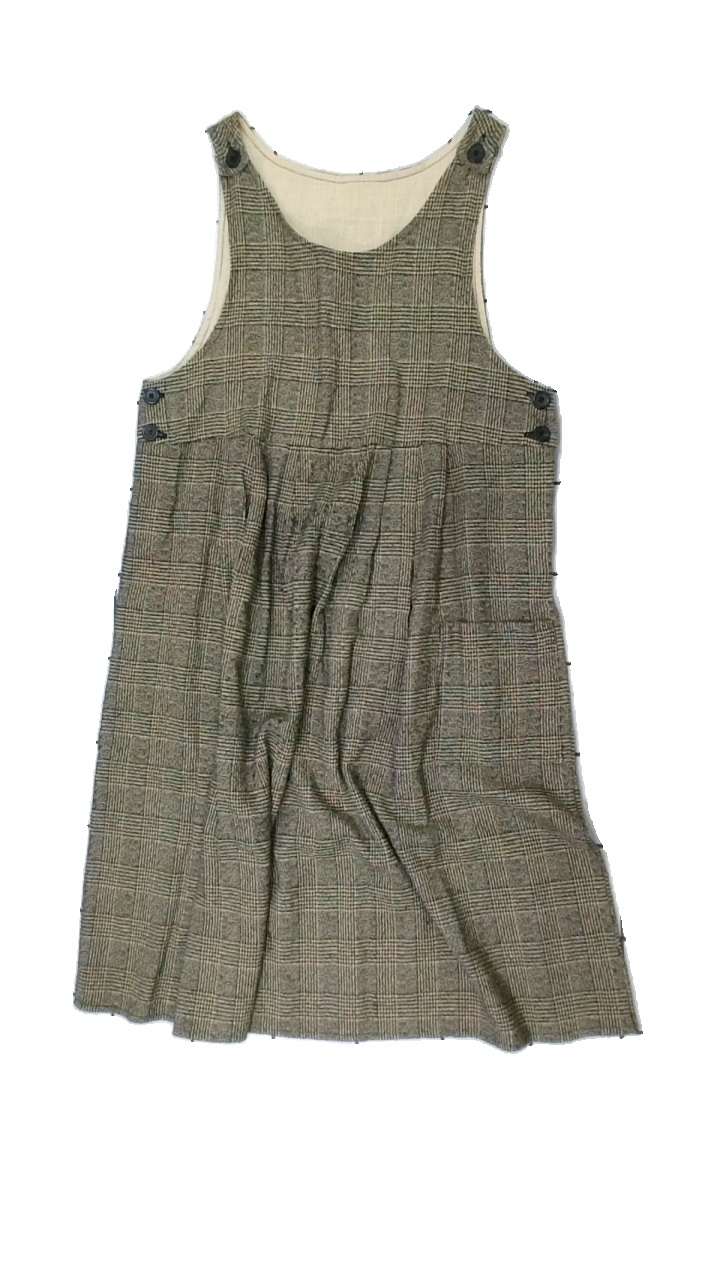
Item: Dress (Ladies)
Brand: Missing
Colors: Beige, Black
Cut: Regular
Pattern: Checkered print
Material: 80% visc 20% poly
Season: All
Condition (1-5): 3
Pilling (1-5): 4
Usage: Reuse
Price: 50-100